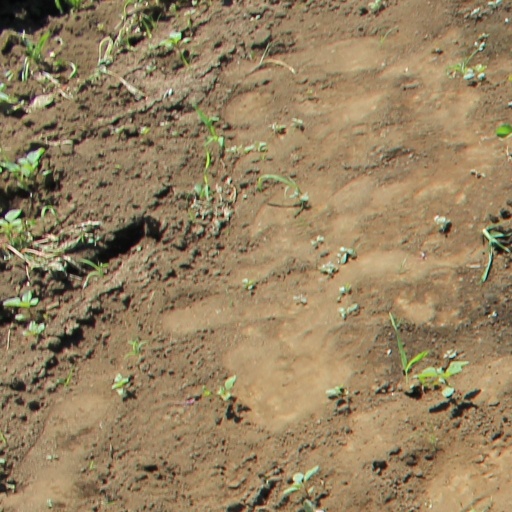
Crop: soybean